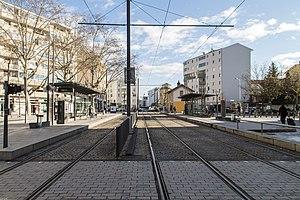
Vue de la station de tramway Dauphiné Lacassagne sur la ligne T3 dans le 3e arrondissement de Lyon
Sans Souci - Dauphiné, parfois dénommé à l'inverse Dauphiné - Sans Souci ou plus simplement Sans Souci, est un quartier du 3ᵉ arrondissement de la ville de Lyon situé entre les quartiers de la Villette, Montchat et Monplaisir.